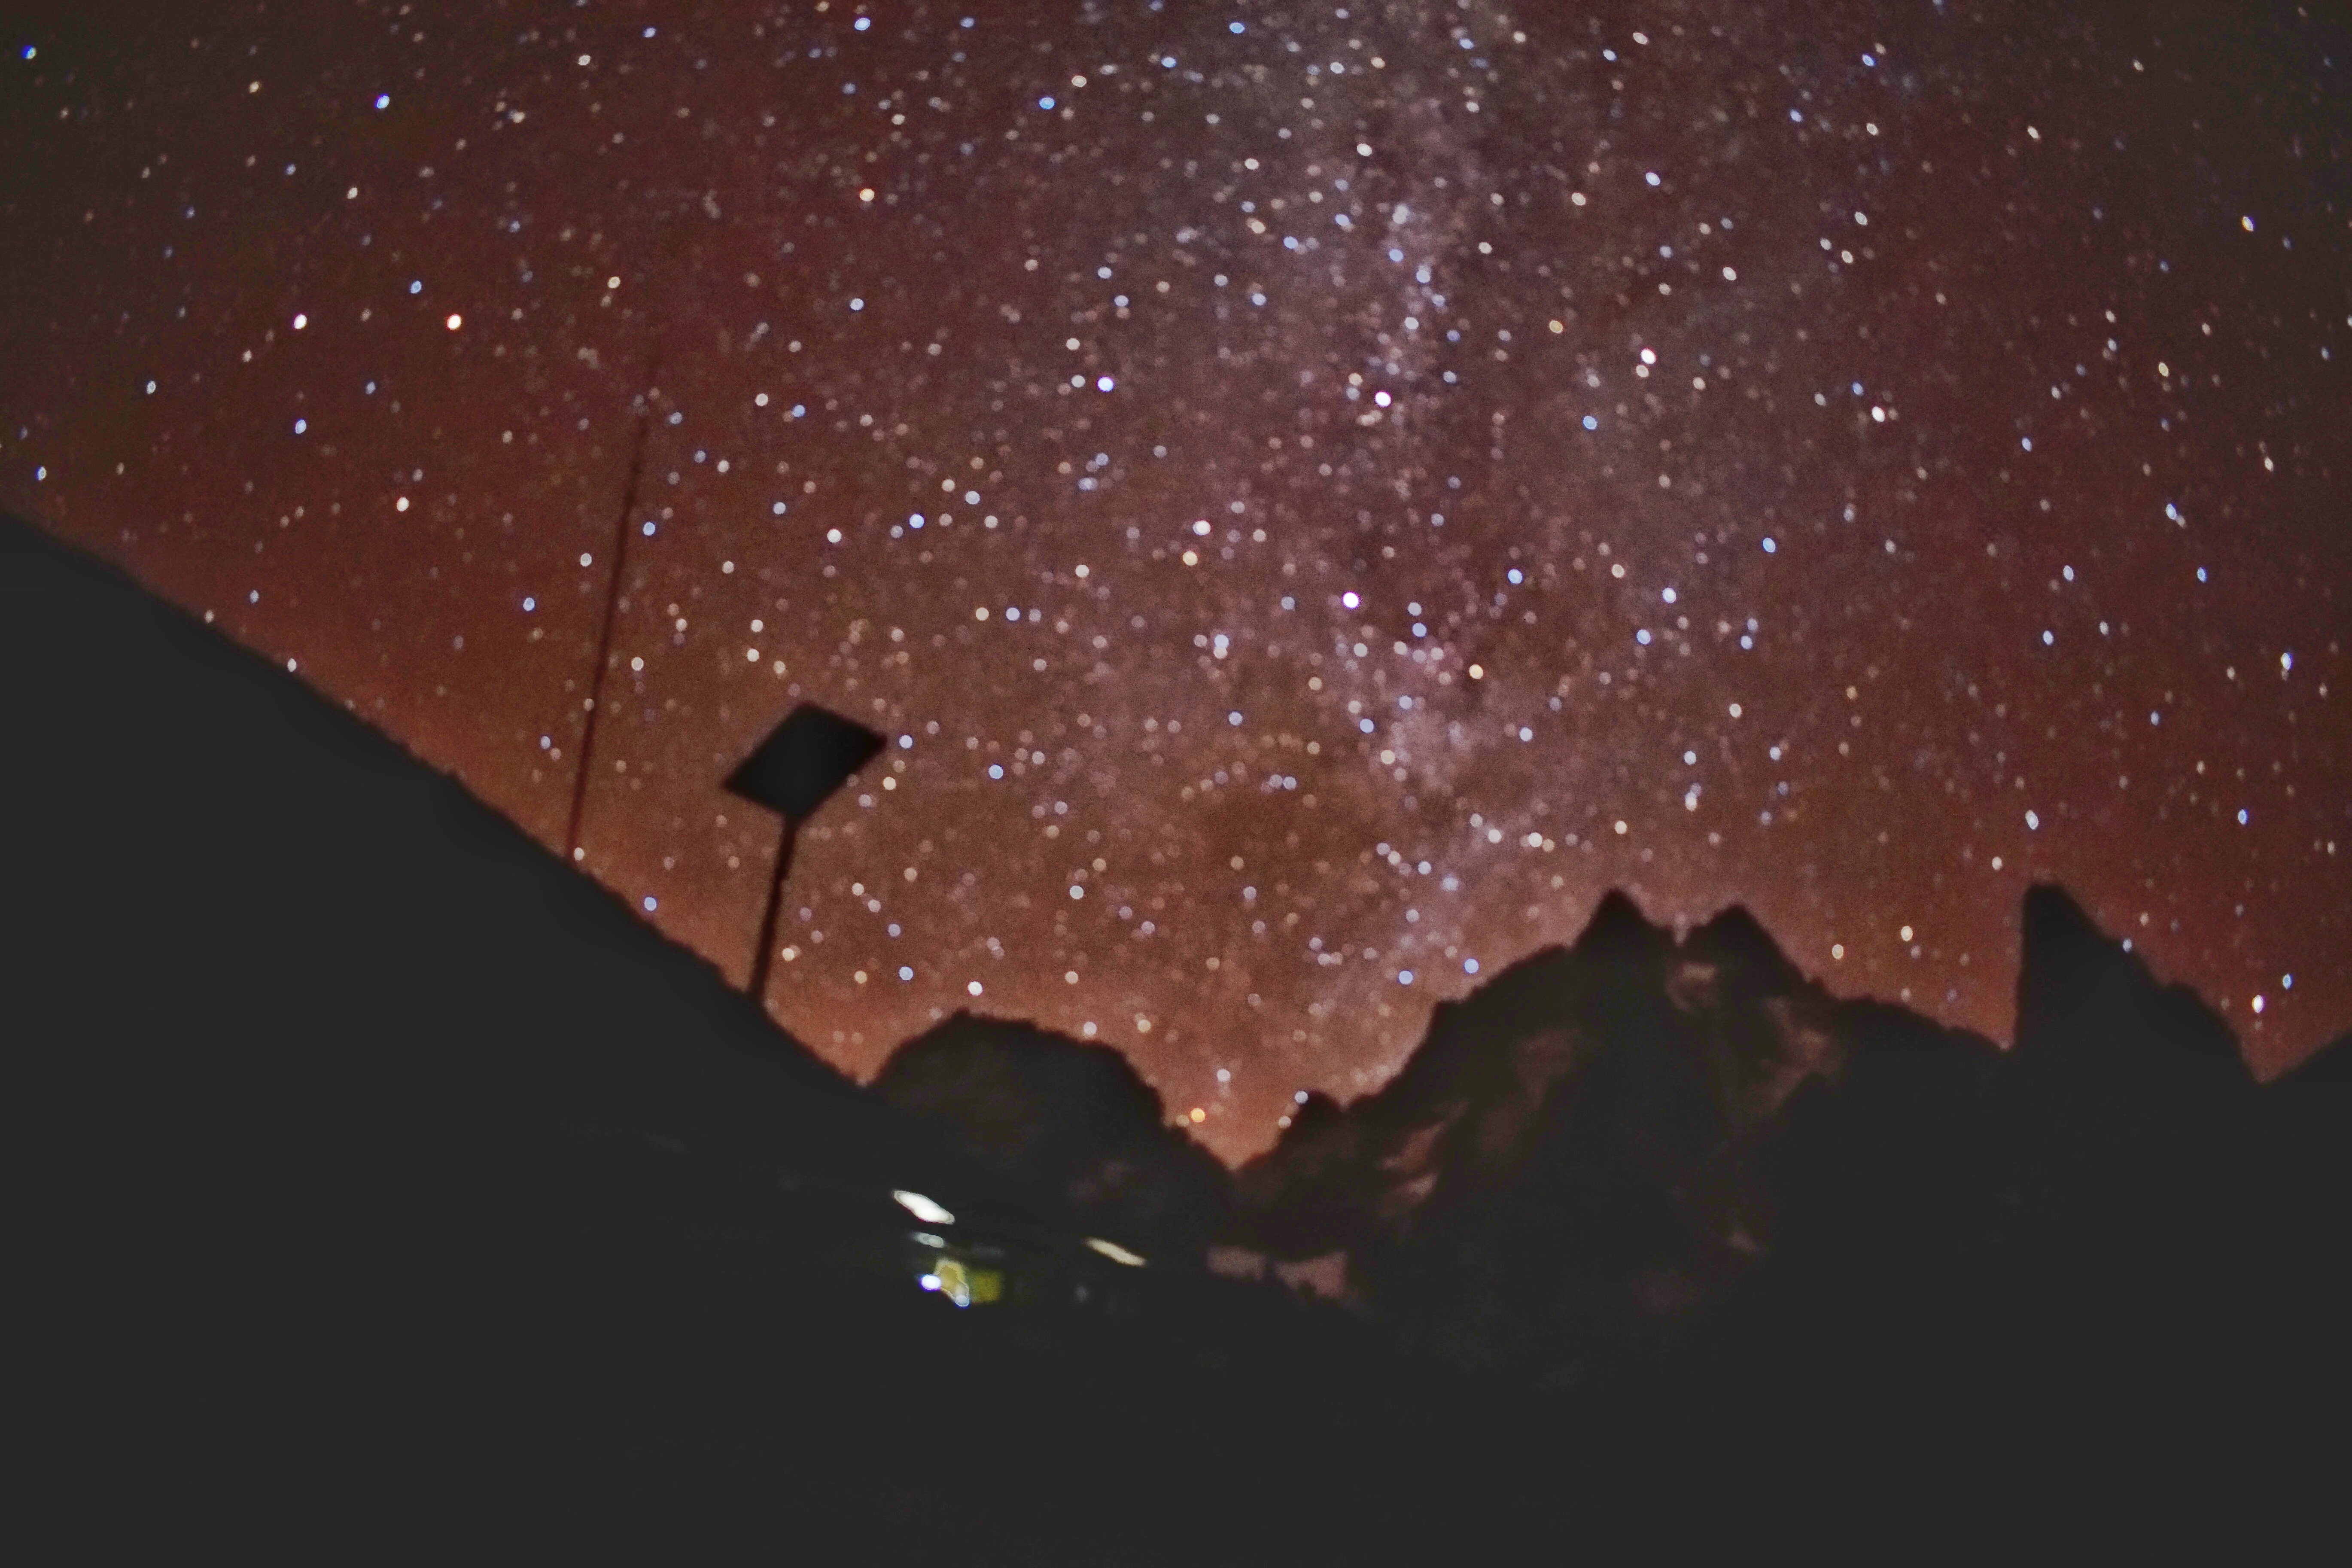
sky, night, star, atmosphere, space, outer space, astronomy, screenshot, astronomical object